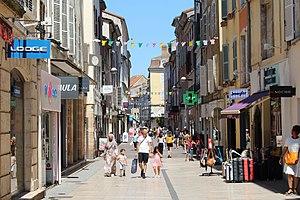
Rue Carnot à Mâcon le 6 juillet 2019.
Mâcon est une commune française, capitale du Mâconnais, préfecture du département de Saône-et-Loire, dans la région Bourgogne-Franche-Comté.